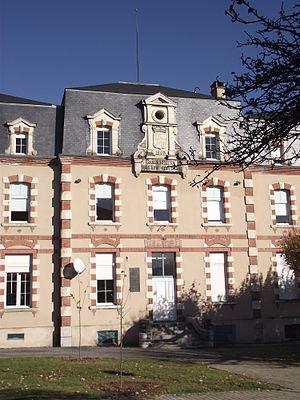
Lycée Michelet (Lannemezan, Hautes-Pyrénées, France)
Lannemezan est une commune française située dans le département des Hautes-Pyrénées, en région Occitanie. Ses habitants sont appelés les Lannemezanais.